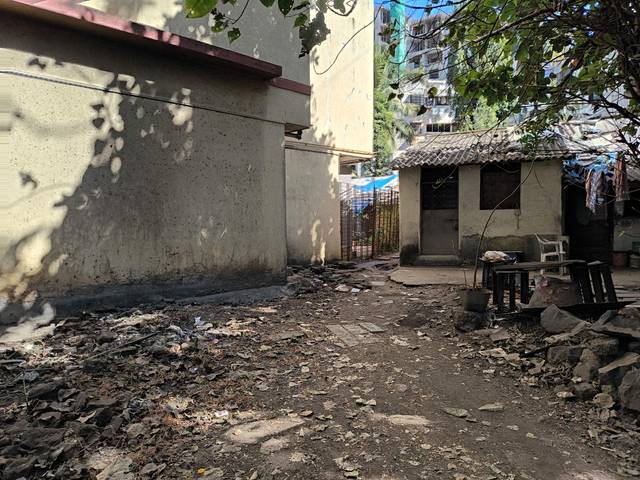
Region: India
Coordinates: 19.168, 72.851